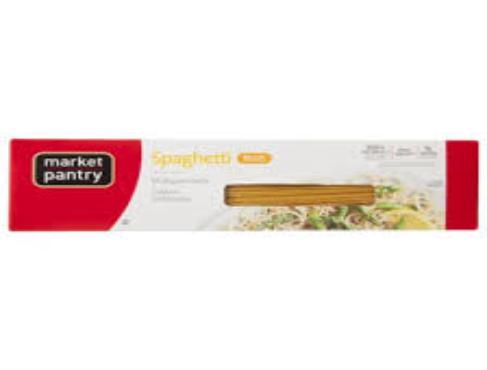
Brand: Market Pantry
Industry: Food